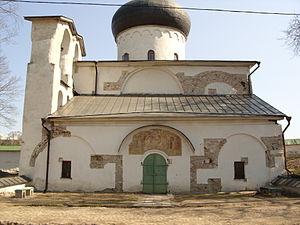
Le monastère de la Transfiguration-du-Sauveur ou monastère de la Miroja est un ancien monastère orthodoxe masculin datant du XIIᵉ siècle. Il se trouve à Pskov, en Russie, au bord de la rivière Miroja et de la rivière Velikaïa. Il est célèbre par les fresques de son église collégiale. C'est un ensemble architectural protégé par l'État depuis le 30 août 1960.